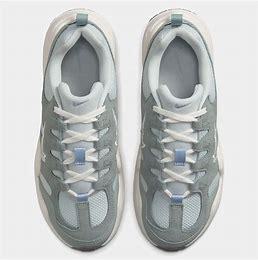
Brand: Nike
Model: Tech Hera